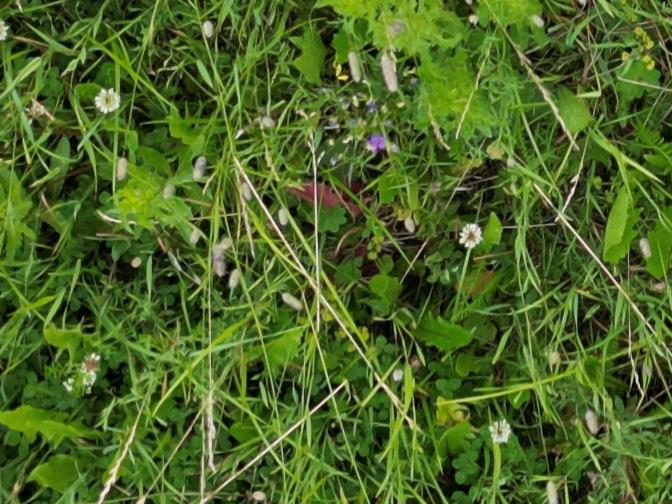
Flowers visible: yarrow flowers, yarrow flowers